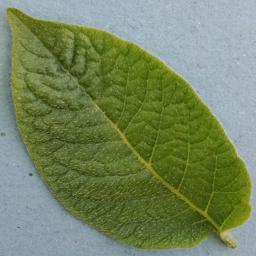
Label: Potato___Healthy